European Space Agency

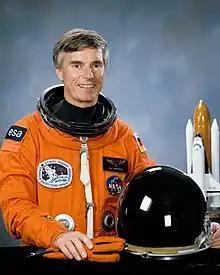
Ulf Merbold became the first ESA astronaut to fly into space.

At the time the ESA was formed, its main goals did not encompass human space flight; rather it considered itself to be primarily a scientific research organisation for uncrewed space exploration in contrast to its American and Soviet counterparts. It is therefore not surprising that the first non-Soviet European in space was not an ESA astronaut on a European space craft; it was Czechoslovak Vladimír Remek who in 1978 became the first non-Soviet or American in space (the first man in space being Yuri Gagarin of the Soviet Union) – on a Soviet Soyuz spacecraft, followed by the Pole Mirosław Hermaszewski and East German Sigmund Jähn in the same year. This Soviet co-operation programme, known as Intercosmos, primarily involved the participation of Eastern bloc countries. In 1982, however, Jean-Loup Chrétien became the first non-Communist Bloc astronaut on a flight to the Soviet Salyut 7 space station.